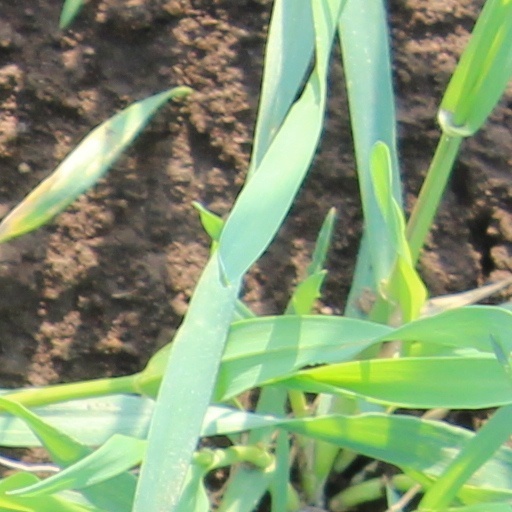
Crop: wheat